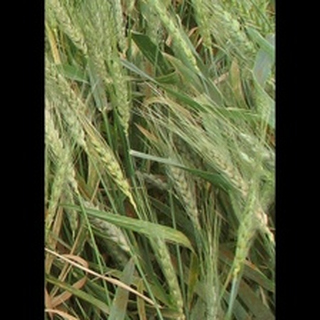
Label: wheat_brown_rust